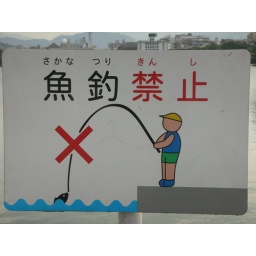
from far away, this sign looks like it targets those who would urinate in the lake